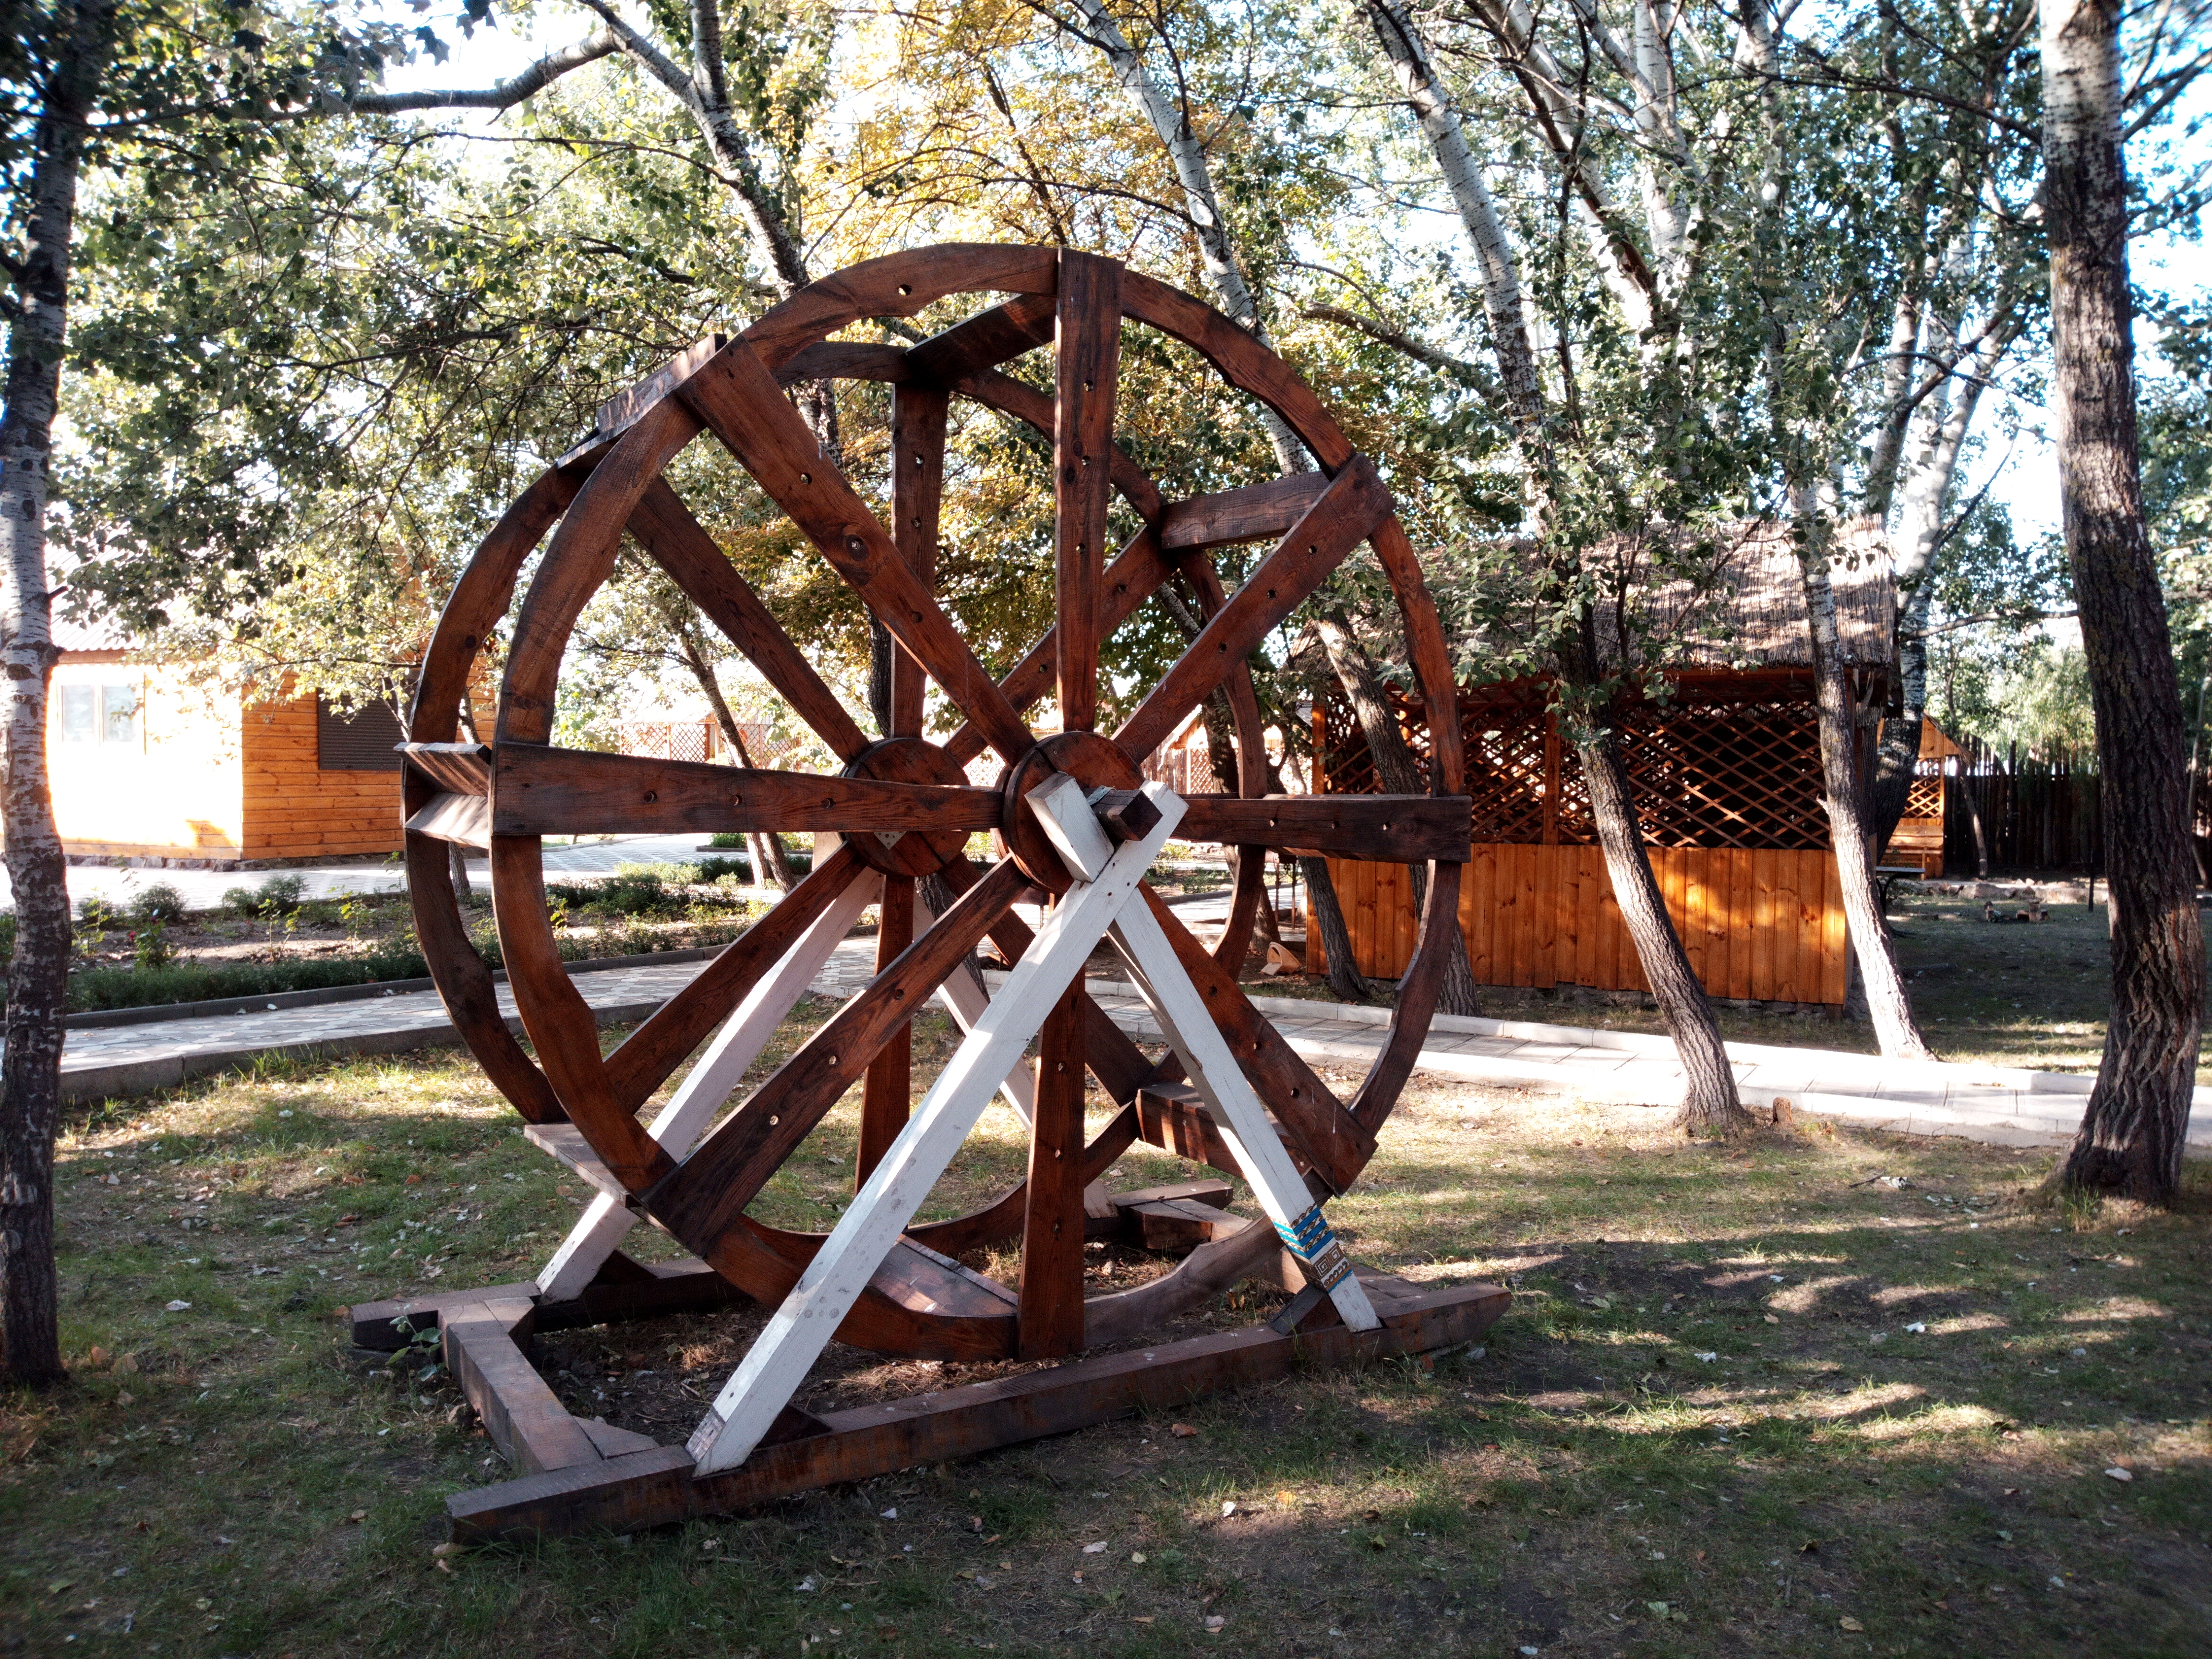
wooden wheel, desks, park area, wheel, tree